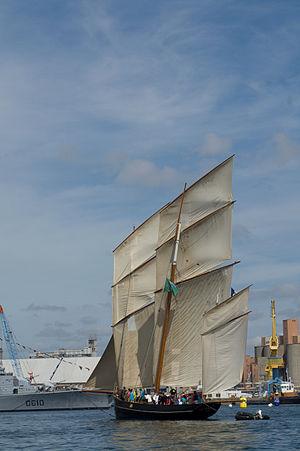
Le label « Bateau d'intérêt patrimonial » est décerné en France, par une commission de l'association "Patrimoine maritime et fluvial". Des arrêtés ministériels portent labellisation et exonération du droit annuel de francisation et de navigation des bateaux d’intérêt patrimonial.
Une voile au tiers, ou bourcet, est une voile aurique en forme de quadrilatère dont le bord supérieur, ou têtière, est transfilé sur une vergue dont le point de drisse est situé environ au tiers avant de sa longueur.
La Cancalaise est une réplique de bisquine construite en 1987 à Cancale. Elle est gréée en lougre de pêche à trois-mâts avec voiles au tiers.
Les bisquines sont des bateaux de pêche normands/breton gréés en « bisquine ». Le nom serait issu de « Biscaya » province maritime espagnole qui construisait de forts voiliers de pêche.